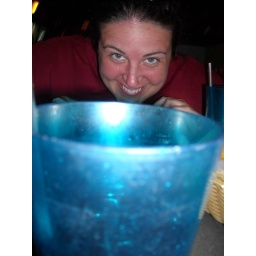
Tiny Page in a blue cup